Longsnout boarfish

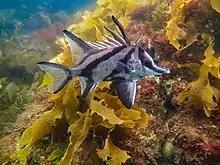
Longsnout boarfish (Pentaceropsis recurvirostris) at a shallow reef in Tasmania, Australia

The longsnout boarfish (Pentaceropsis recurvirostris) is a species of marine ray-finned fish, an armourhead from the family Pentacerotidae. It is endemic to the temperate waters of the southern coast of Australia including around the island of Tasmania. It is found over the continental shelf at depths from , though usually at less than . It is carnivorous and its diet consists mostly of polychaete worms, brittle stars, and brown algae. It is trawled throughout its range, though is not a commercially important species and catch rates are low. It is the only known member of its genus.